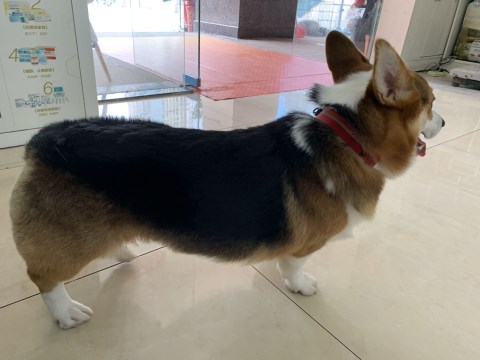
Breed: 2909-n000116-Cardigan